Star Trek: Voyager

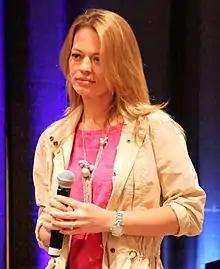
Jeri Ryan, appearing at the Creation "Star Trek" convention in 2010; she joined the cast in Season 4 of the show, as the ex-Borg character Seven of Nine.

In the initial drafts, Captain Janeway was meant to have the name Elizabeth Janeway, and the actress Geneviève Bujold was cast for the role. Bujold had previous experience in films, but not in long TV series. Feeling uncomfortable with the demanding production, she left after only two days of filming the pilot. To keep production working and meet the deadlines the role was given to Kate Mulgrew, who had already been considered an option during the casting. Mulgrew also proposed to rename the character as Kathryn Janeway. Mulgrew, with more experience in episodic TV series, soon became a fan favorite. Robert Beltran knew nothing about the "Star Trek" franchise or the significance within it of the role he was auditioning for. He just got the "Caretaker" script from his agent, liked the story and the character, and successfully auditioned for it. He was aware, because of being familiar with the industry, that a pilot episode may eventually lead to an ongoing series. Robert Duncan McNeill had played the character of Nicholas Locarno in "The Next Generation"'s "The First Duty." Initially, Locarno would have returned in the Voyager series, but was later changed to a new character, Tom Paris. The casting notes mentioned that the producers wanted "a Robert Duncan McNeill type", which was noticed by McNeill's agent. He was eager to play the new character. He explained that "I get a call. My agent says, 'Hey, remember that "Star Trek" episode you did a few years ago?' He goes, 'They’re making a new show called Voyager and they literally put out a casting notice saying 'a Robbie Duncan McNeill type.' They put my name. Kinda like the character on TNG. Like, my name was in [it]. And I’m like, 'I’m right here! That’s me!' And so [my agent says], 'I think you should… you can do this.'"